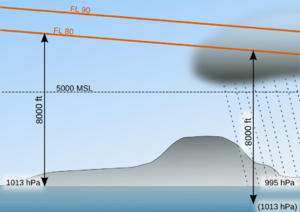
Un niveau de vol est en aéronautique une altitude exprimée en centaines de pieds au-dessus de la surface isobare 1 013,25 hPa.